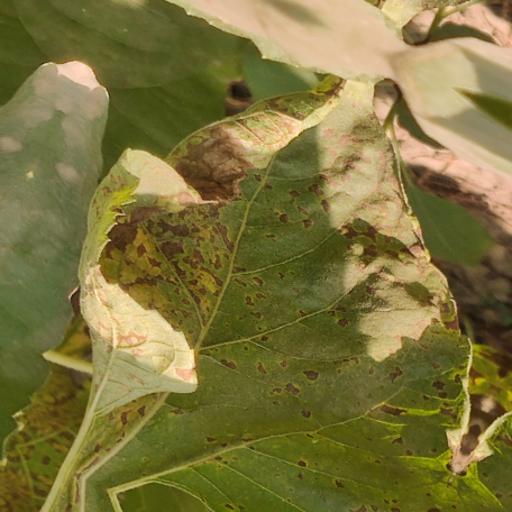
Label: Leaf_scars